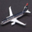
Label: airplane